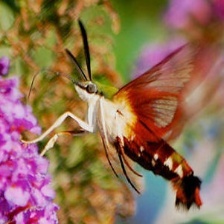
Species: CLEARWING MOTH